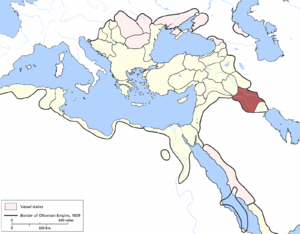
L'eyalet ou pachalik de Bagdad est une province de l'Empire ottoman, en Mésopotamie, créée au XVIᵉ siècle lors de la conquête du pays par Soliman le Magnifique. Sa capitale était Bagdad. La réforme administrative de 1864, qui transforme les eyalets en vilayets, en fait le vilayet de Bagdad.